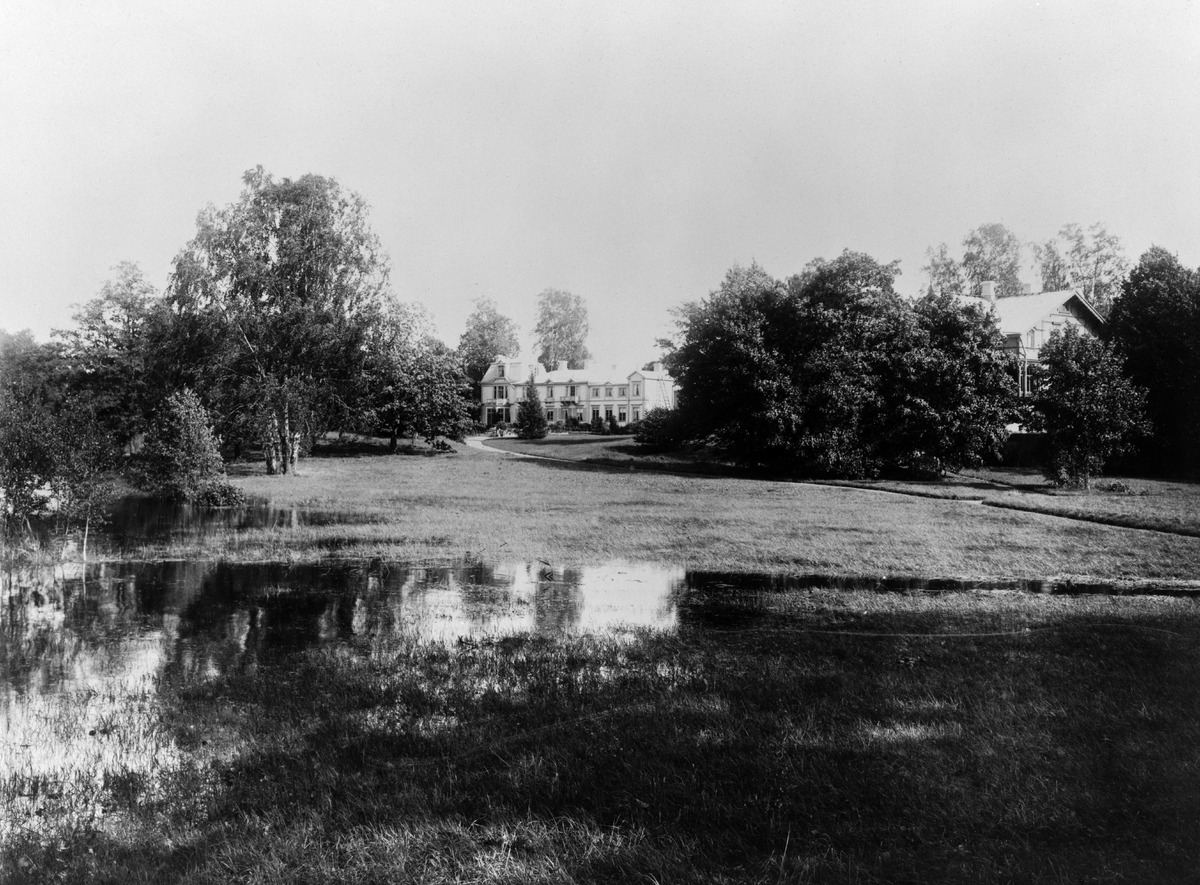
Tuurholman kartano, päärakennus ja Deckerin huvila
sisällön kuvaus: Tuurholman kartano, päärakennus ja Deckerin huvila. mustavalkoinen
Kuvaaja: Atelier Apollo, valokuvaaja
Ajankohta: kuvausaika 1900 n.
Paikka: Suomi, Uusimaa, Helsinki, Tullisaari Helsinki
Aiheet: puurakennukset, kartanot, huvilat, puistot, kulttuurimaisema.